Question: Who is watching the game?
Tambaya: Waye yake kallon wasan?
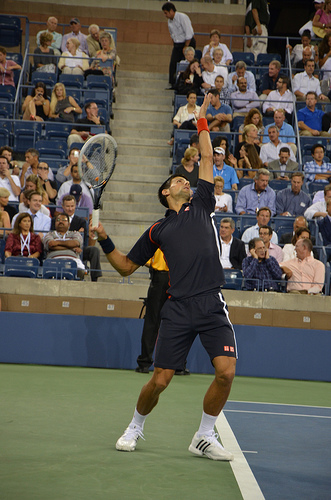
Answer: Spectators.
Amsa: Yan kallo.